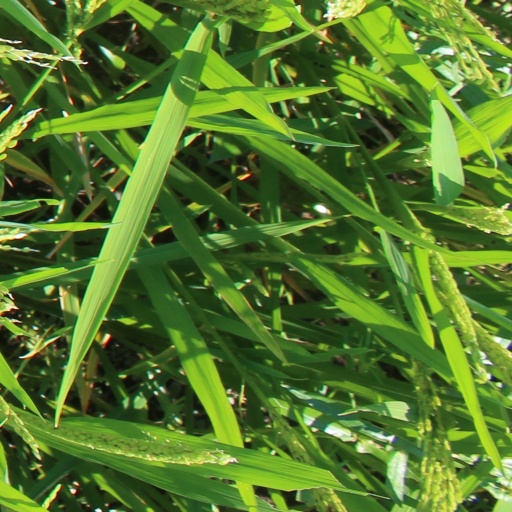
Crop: rice